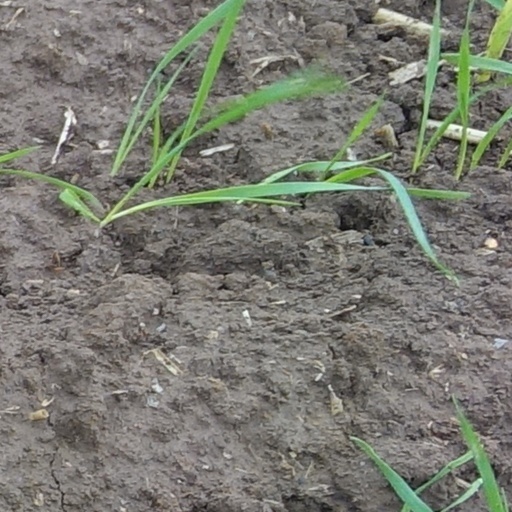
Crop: wheat